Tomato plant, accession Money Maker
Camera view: vertical (180 deg); turntable rotation: 330 degrees
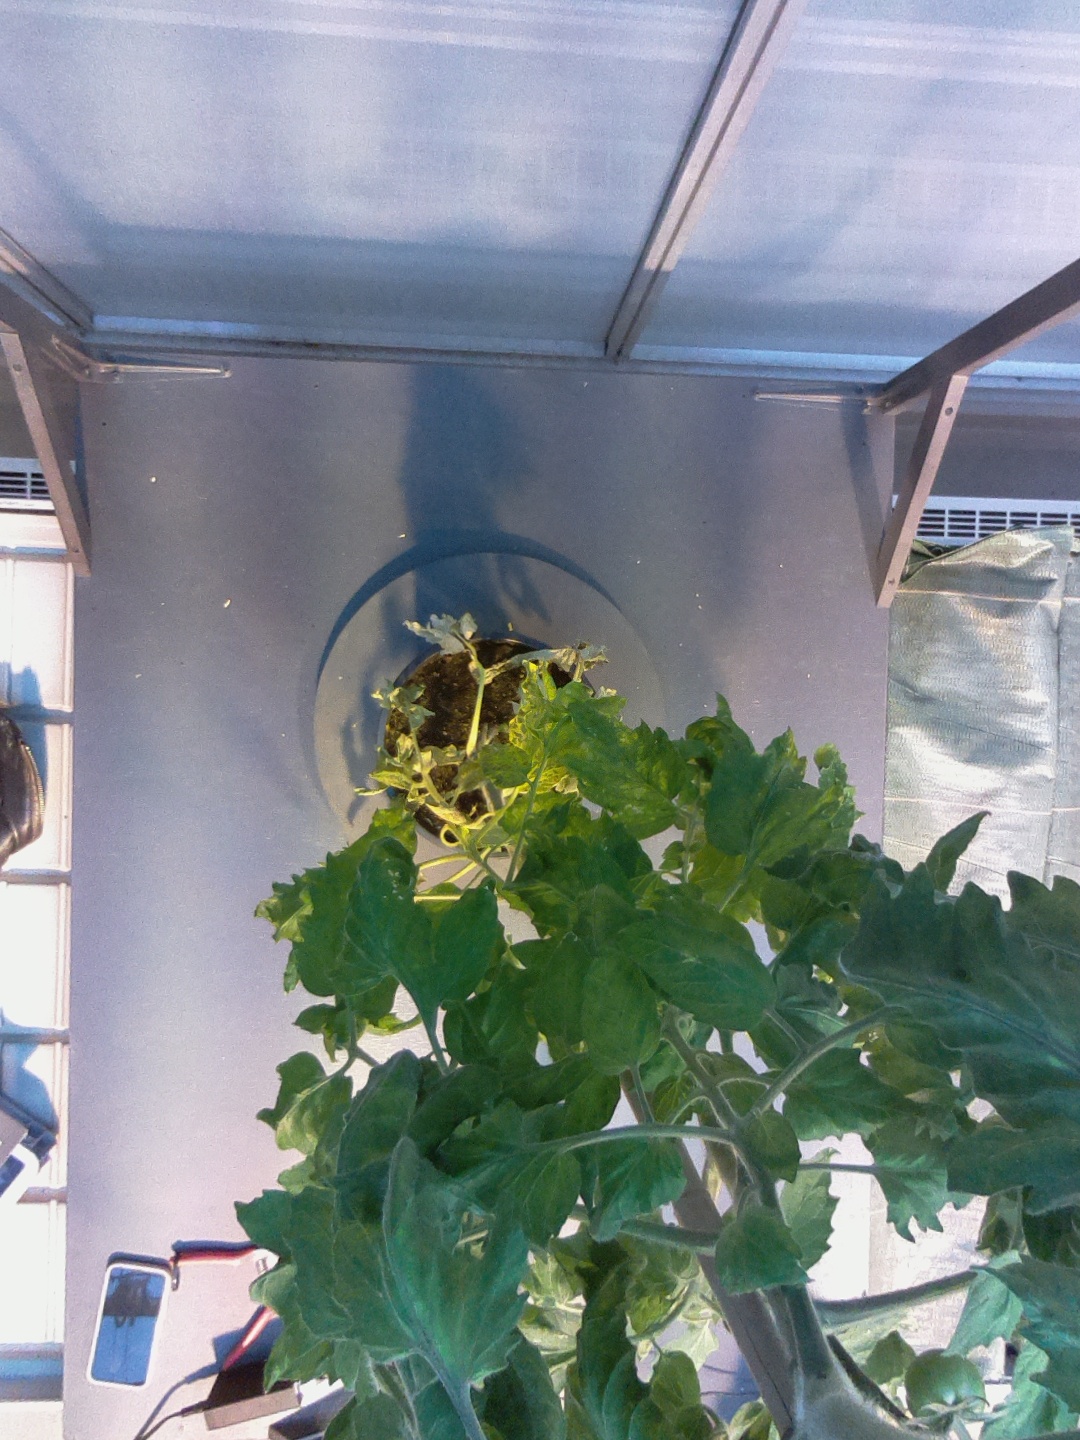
BBCH growth stage 72: 20%-30% of final fruit size